The Price Is Right (1956 American game show)

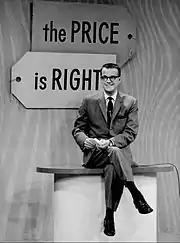
Bill Cullen as the show's host, 1963

On the original version of "The Price Is Right", four contestants – one a returning champion, the other three chosen from the studio audience – bid on items or ensembles of items in an auction-style format.